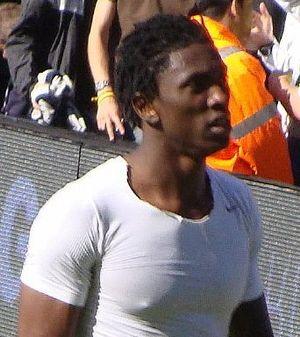
Dickson Etuhu est un footballeur nigérian né le 8 juin 1982 à Kano.